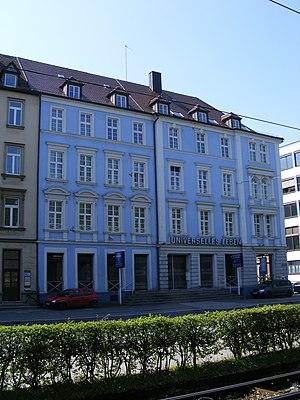
Vie universelle est un mouvement religieux récent et controversé, basé à Wurtzbourg, en Allemagne. Selon une note gouvernementale des États-Unis, elle est classée parmi les sectes en Autriche.